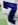
Number: 7